Snijders&Rockox House

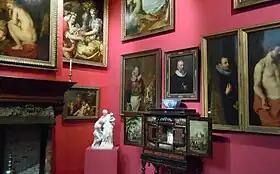
Interior, on the right Rubens' "The Rockox Triptych"

The house is a typical example of the architecture that was popular with the bourgeoisie of the early 17th century in Antwerp. It has an inner garden with fine herbs, and has features of an Italian pallazo.